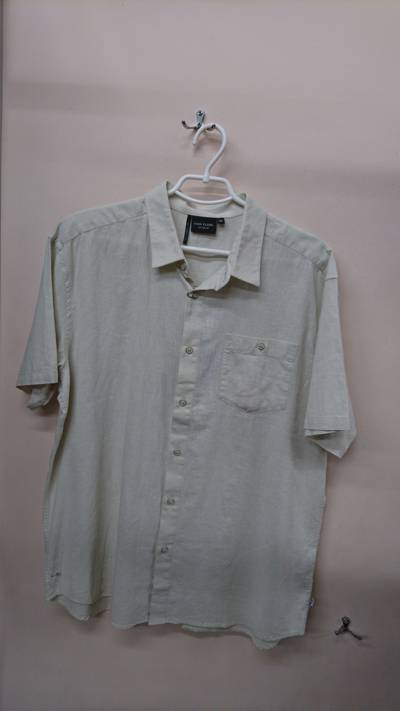
Waste category: clothes